Roman Catholic Diocese of Łomża

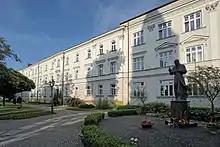
Theological seminary in Łomża

On March 25, 1798, it was established as Diocese of Sejny/Augustów, from the Diocese of Wigry. Its territory had formerly belonged to the Diocese of Vilna, but after the first partition of Poland it fell to Prussia. Pope Pius VI carved out the new diocese and established its see at the Camaldolese monastery of Wigry, in a village about ten miles east of Suwałki. The monastery had been founded under the patronage of the King of Poland and Grand Duke of Lithuania Władysław II Jagiełło in 1418, and the Church of Our Lady, which became the cathedral, became the parish church of Wigry.